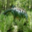
Label: dinosaur